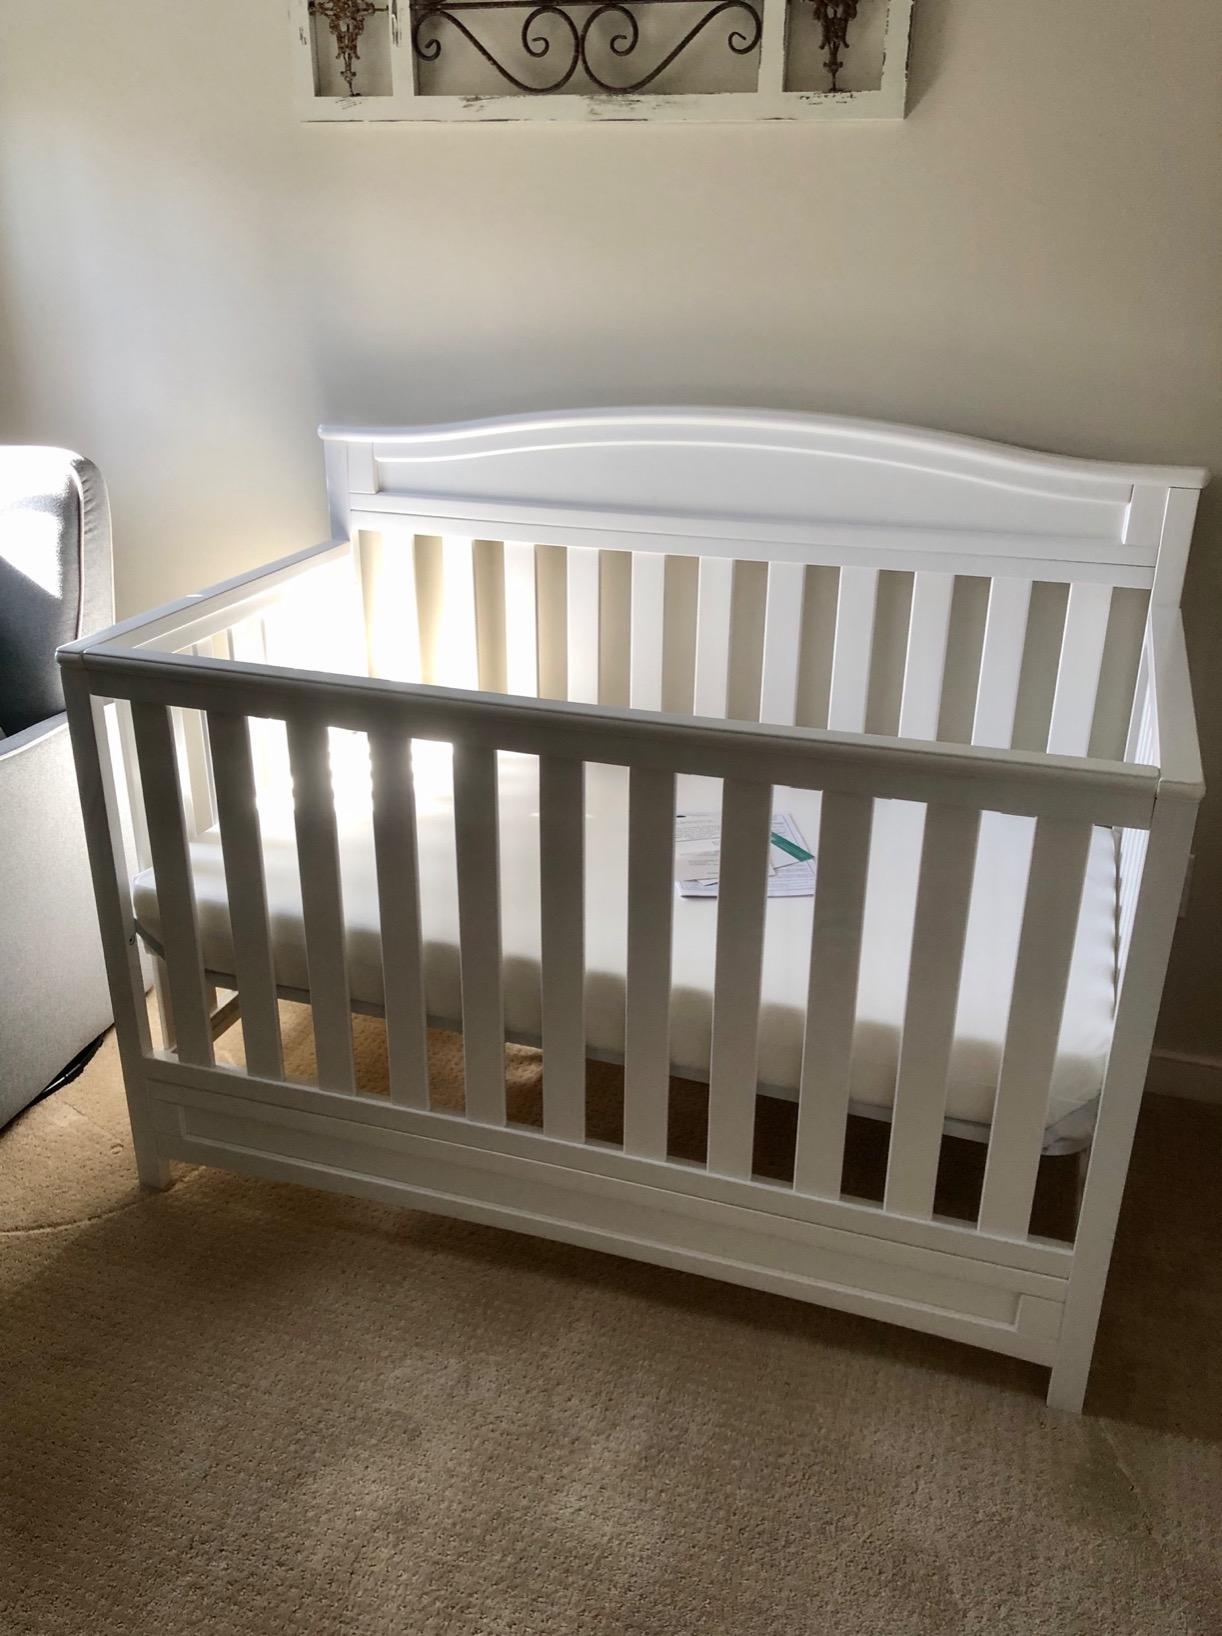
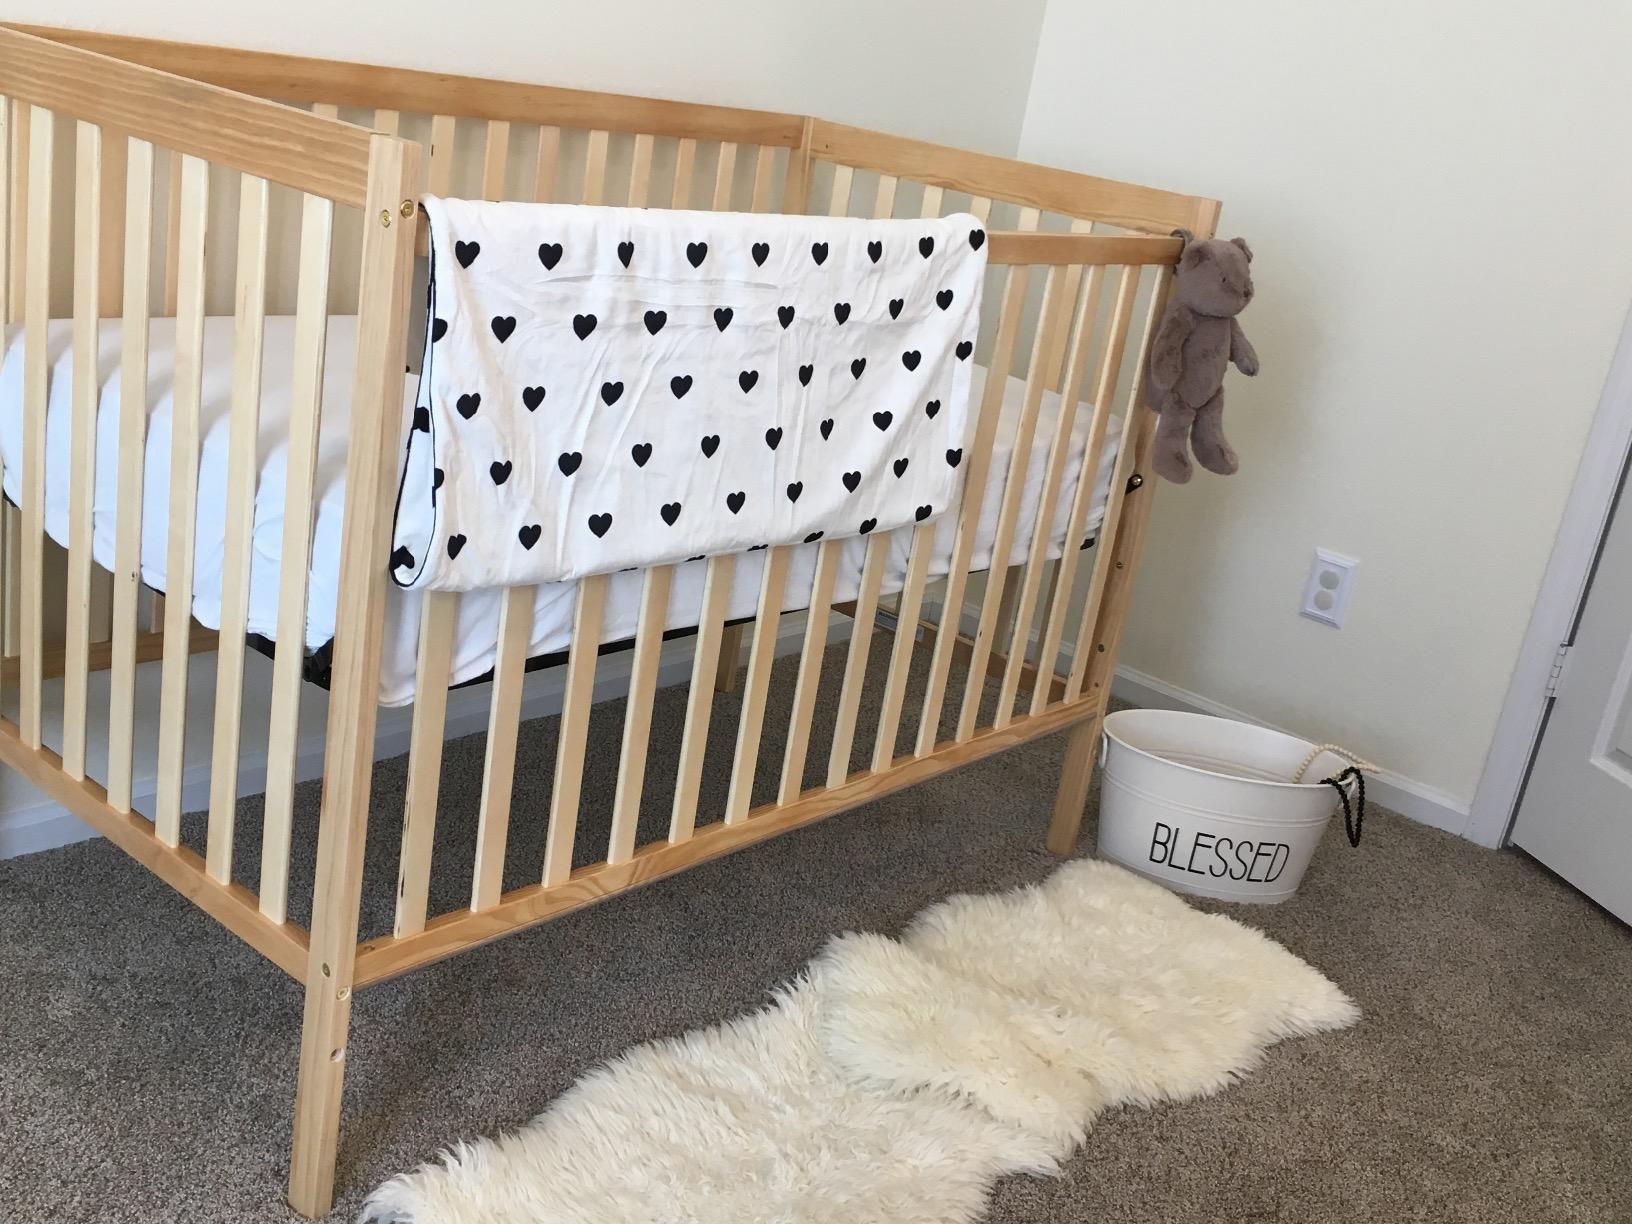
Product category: products_crib
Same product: no